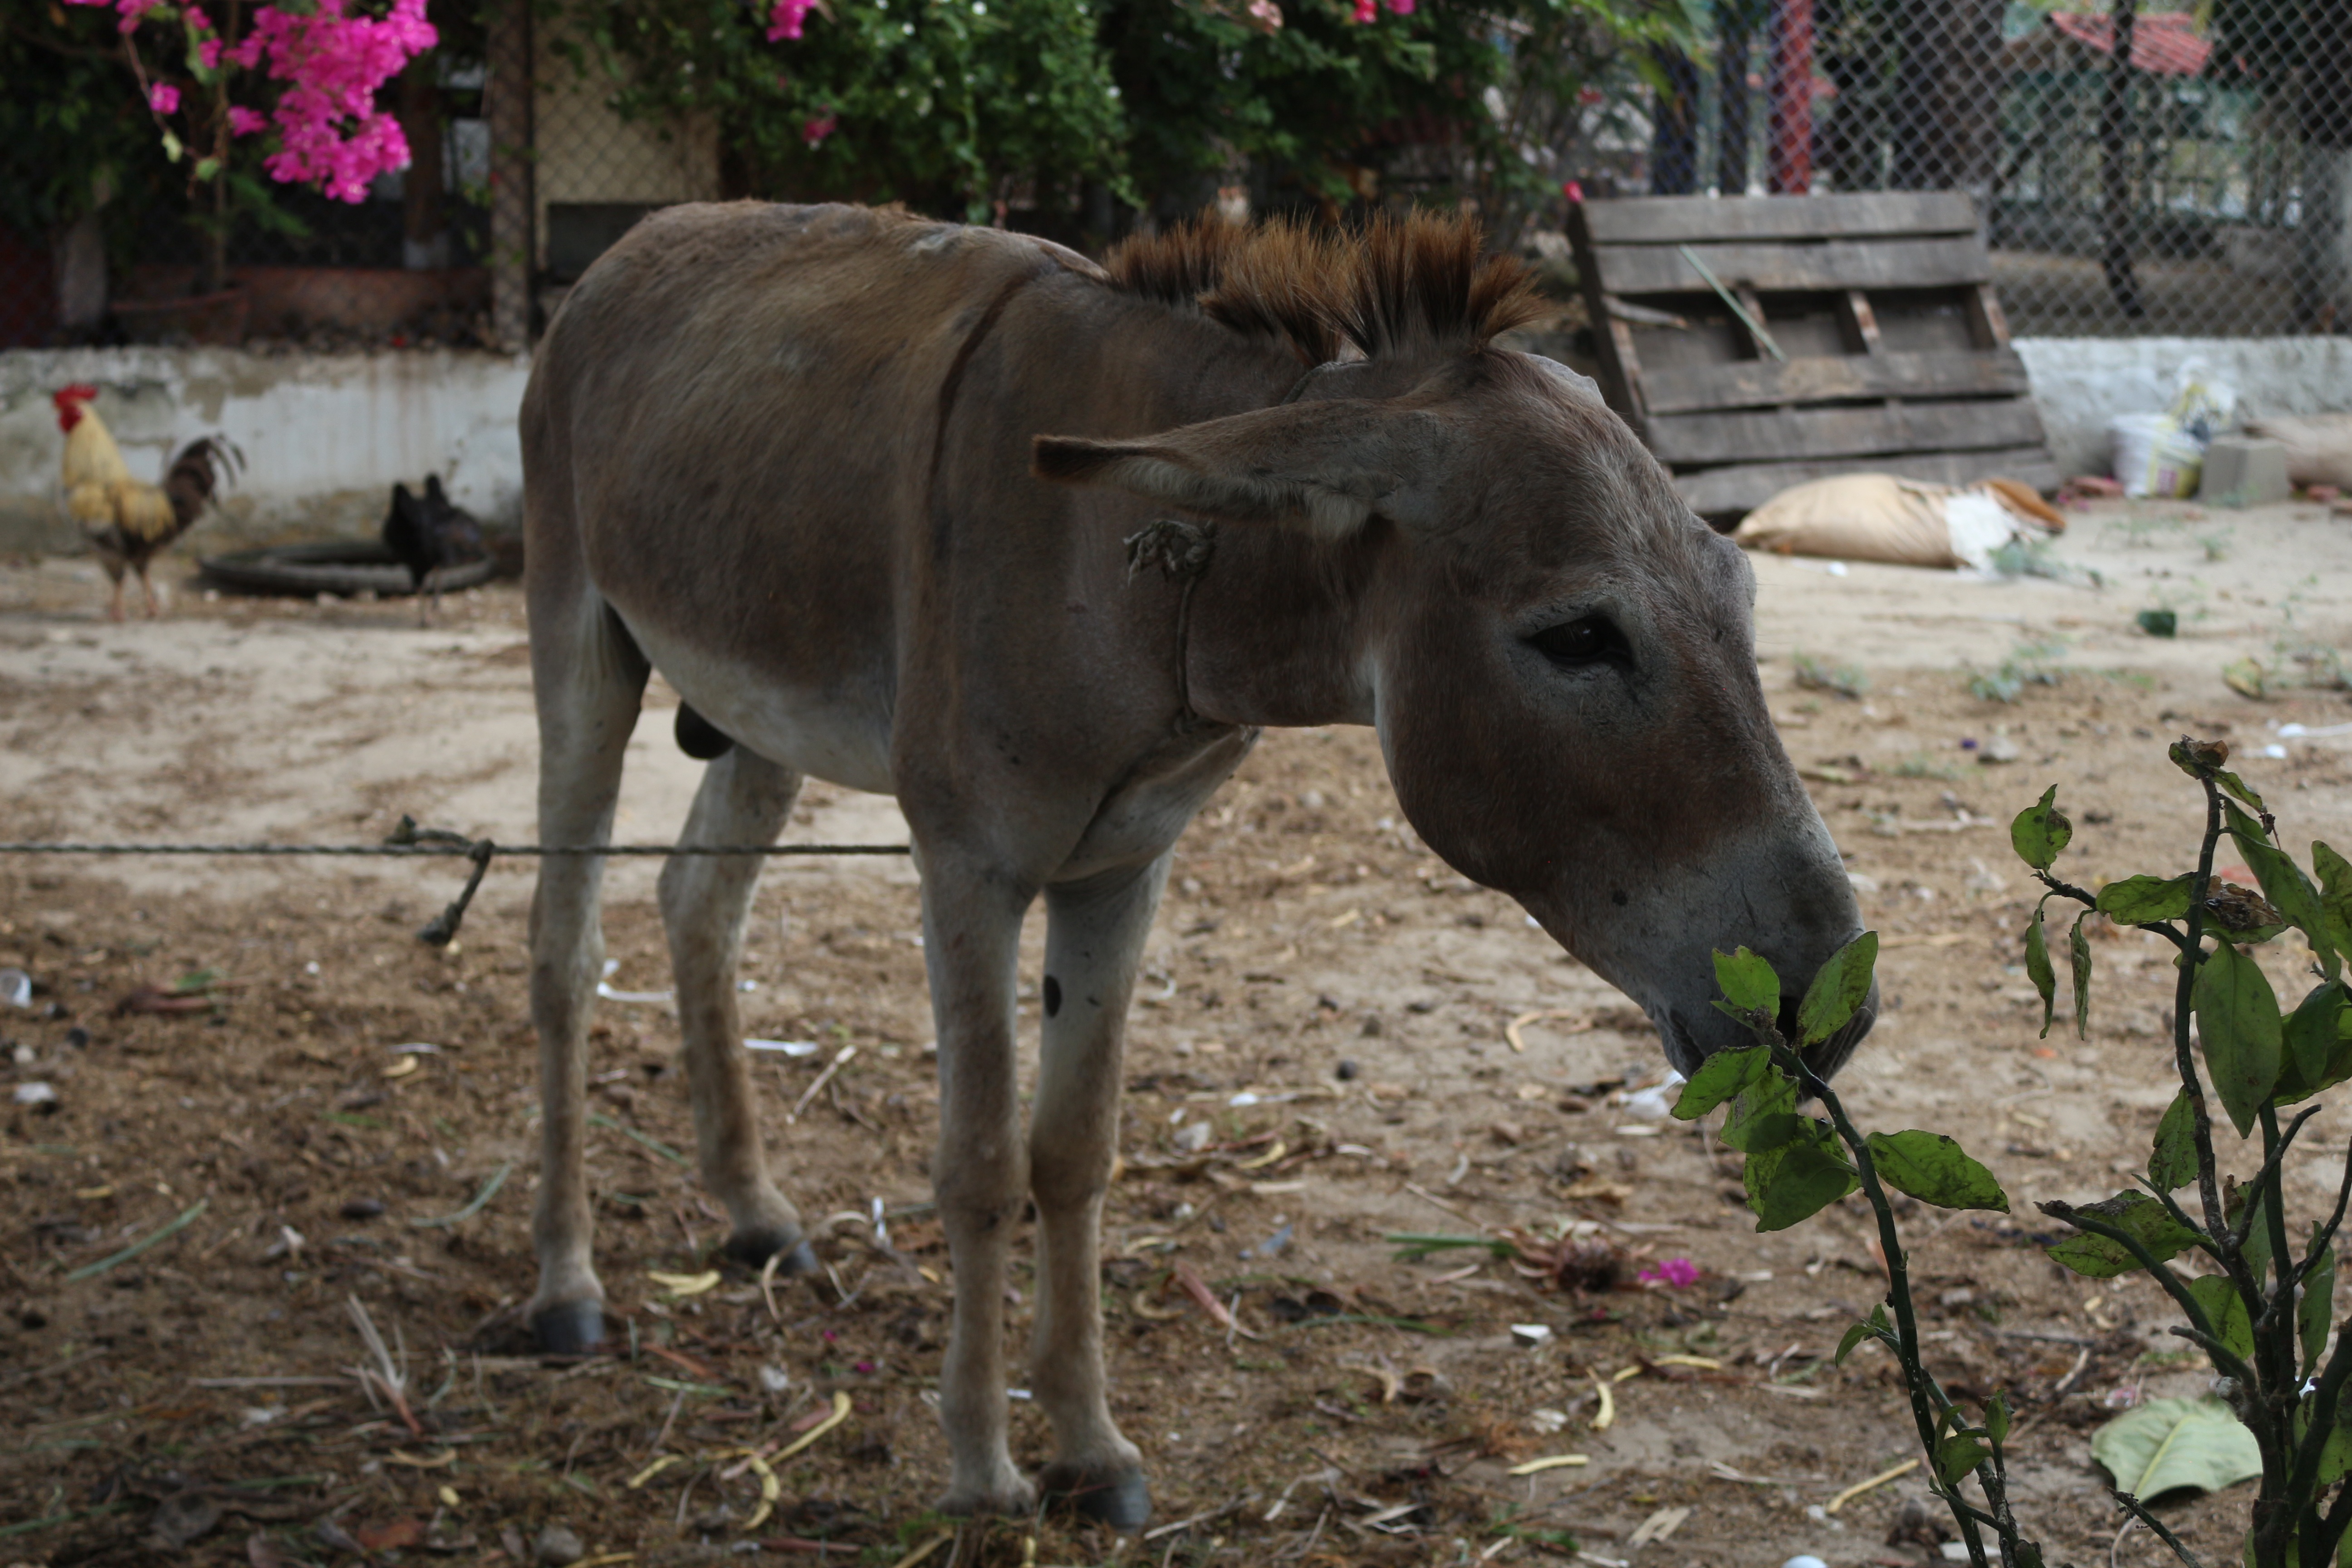
field, wildlife, zoo, herd, mammal, fauna, donkey, animals, poverty, safari, pack animal, cattle like mammal